Oregon Mandolin Orchestra

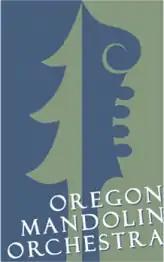

Oregon Mandolin Orchestra (OMO) is an all-volunteer community orchestra based in Portland, Oregon. Founded in 2010, the OMO consists of about 30 members and has been led by music director Christian McKee since April 2017.